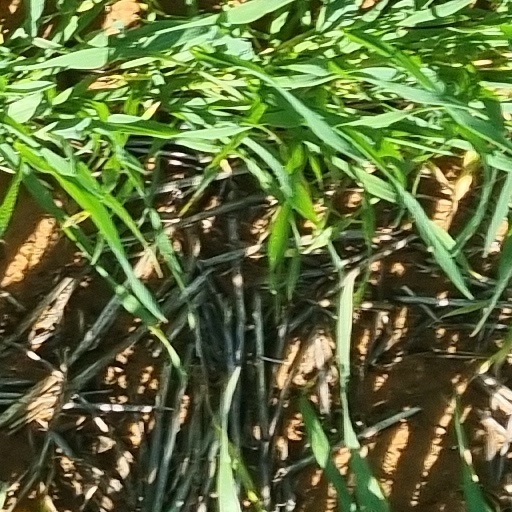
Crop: wheat